Toyota Camry

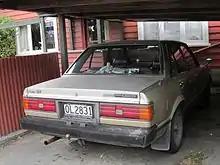
Rear view of Toyota Celica Camry 1.8 XT

The "Camry" nameplate originated on a four-door sedan approximate to the Toyota Celica called the Celica Camry. Toyota designated this initial application of the Camry name as the A40/A50 series. Celica Camry made its sales debut in January 1980 at "Toyota Corolla Store" retail dealerships in Japan. Production had earlier commenced in December 1979 at the Tsutsumi plant at Toyota, Aichi. Despite the marketing position, Celica Camry shares few components with its namesake—but rather the Carina (A40/A50). Toyota modified the Carina by elongating its front-end and incorporating styling cues such as the T-bar grille motif that resembled the Celica XX/Supra (A40). Strictly speaking, Celica Camry is not the first generation of Camry, but rather its predecessor.